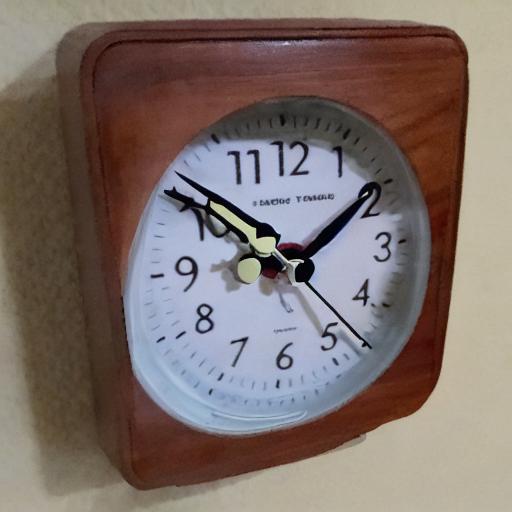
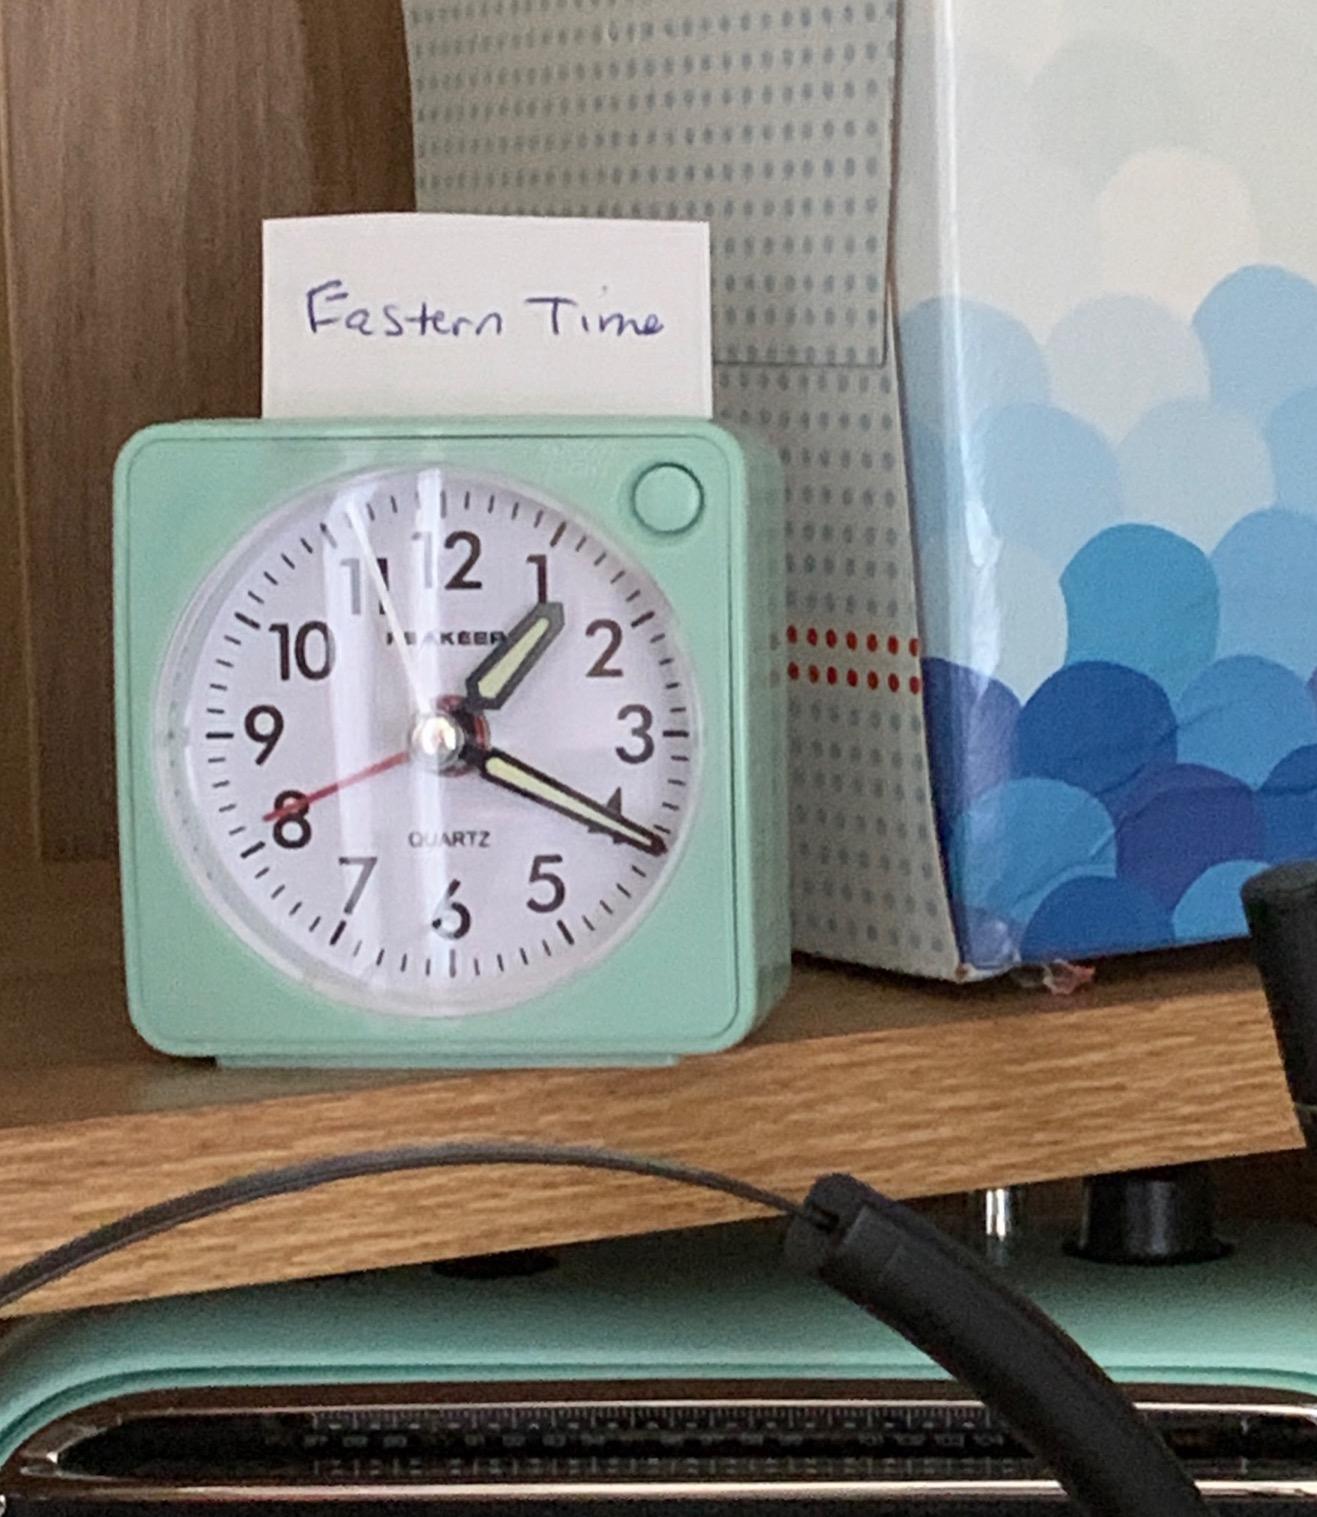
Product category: clock
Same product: no